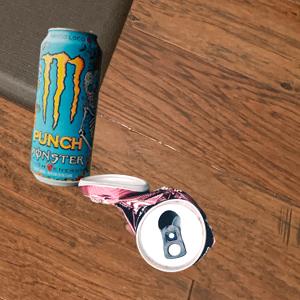
Label: cans